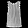
Label: T - shirt / top